Describe the emotion expressed in this image:  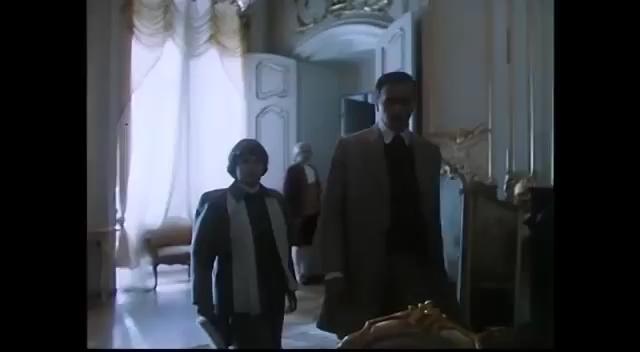
This person displays Suffering, valence and arousal with low intensity.